Forces spéciales

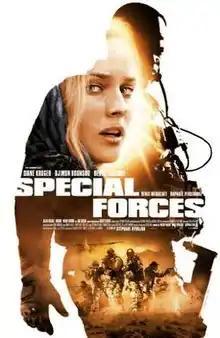
English theatrical release poster

Forces spéciales is a 2011 French war adventure film directed by Stéphane Rybojad and starring Diane Kruger, Djimon Hounsou, Denis Ménochet, Benoît Magimel, Mehdi Nebbou, and Tchéky Karyo. Filmed on location in France, Djibouti, and Tajikistan, the film shows a group of elite French naval commandos on a desperate hostage rescue mission in the Afghanistan/Pakistan area.